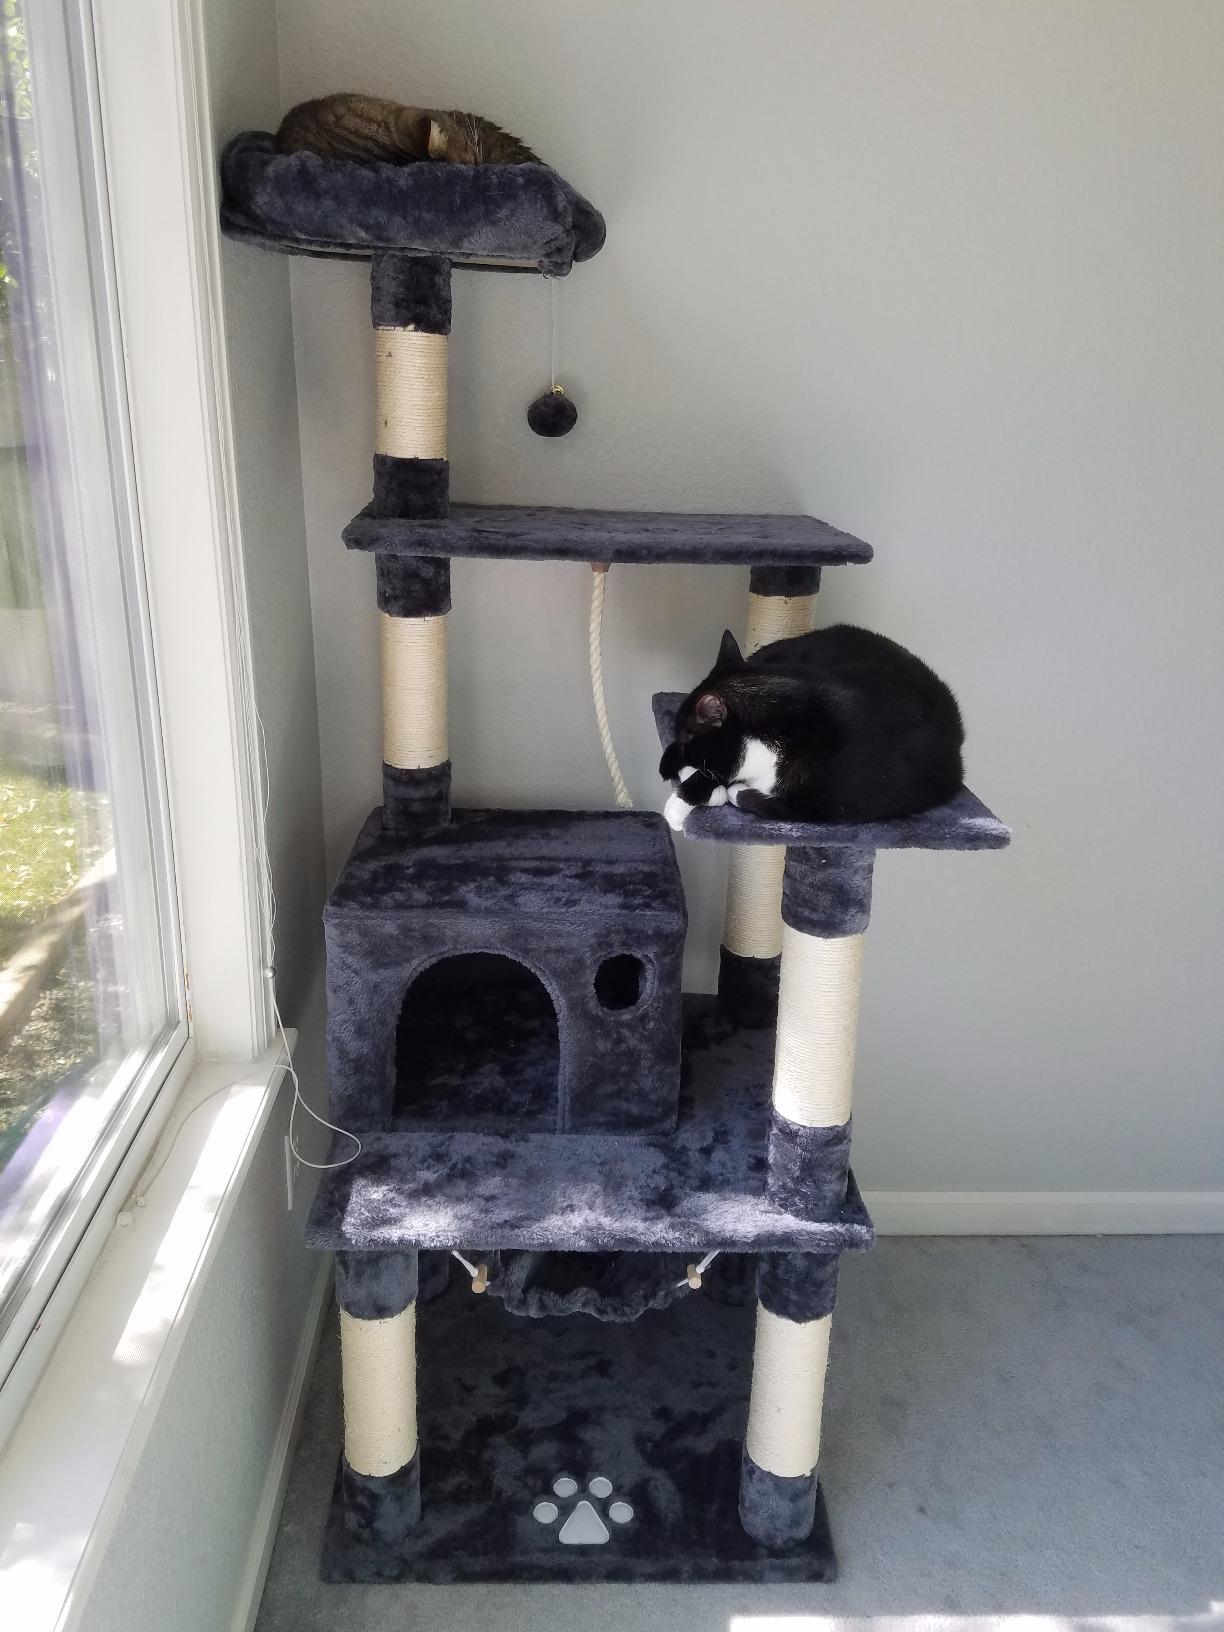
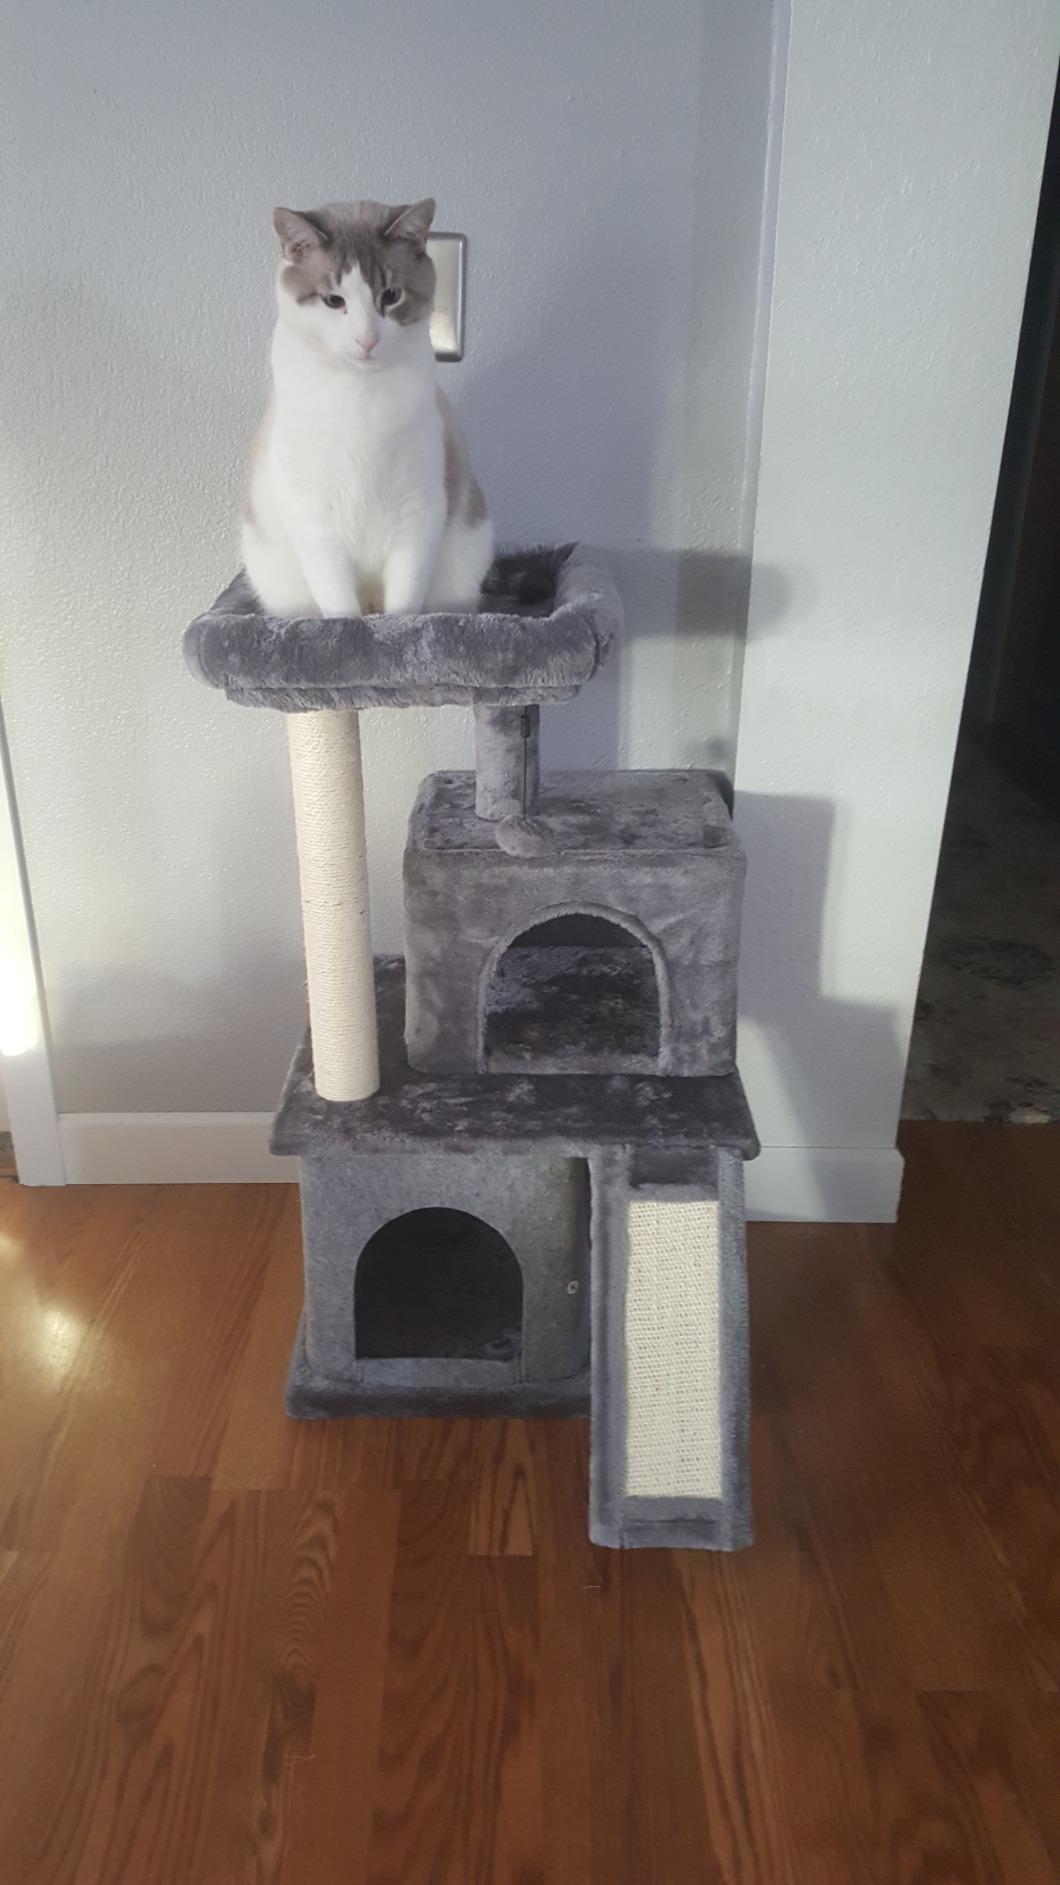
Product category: items_cat tree
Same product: no